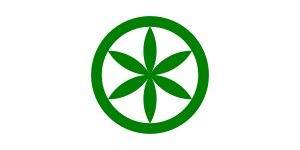
Le nationalisme padan est une idéologie et un mouvement régionaliste réclamant plus d'autonomie, voire l'indépendance de la Padanie, plus largement le Nord de l'Italie vis-à-vis de l'Italie. La Ligue du Nord, une fédération de partis régionaux du Nord de l'Italie, était la principale unité politique soutenant la création de la Padanie. Il existe néanmoins d'autres petits partis padans prônant un nationalisme et l'autonomie.
Padanie est une dénomination géographique alternative utilisée pour décrire la Val Padana, ou toute la partie continentale et septentrionale de l’Italie, recouvrant globalement la Plaine du Pô.